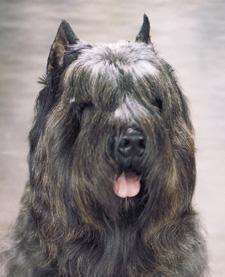
Bouvier_des_Flandres